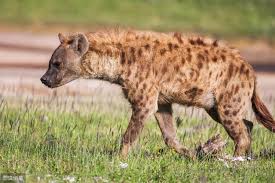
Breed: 211-n000025-African_hunting_dog